King Solomon Hill

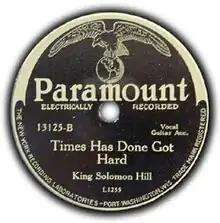
A pressing of "Times Has Done Got Hard" by Paramount Records, 1932; the A-side was "My Buddy Blind Papa Lemon"

The identification of Hill as Joe Holmes was made by the prominent blues scholar Gayle Dean Wardlow and strongly contested by another prominent blues scholar, David Evans. Wardlow eventually found four informants who had known Joe Holmes and identified his voice on the records of King Solomon Hill. One informant lived in a section of Sibley, Louisiana, known as Yellow Pine, within which is a community formerly known as King Solomon Hill, centered on a hill on which stood King Solomon Hill Baptist Church. A retired postal worker confirmed that King Solomon Hill would have been a valid postal address in 1932. The community is now known as Salt Works. No informant remembers Holmes using the name King Solomon Hill, so Wardlow concluded that Paramount Records chose to use his address as his recording name.